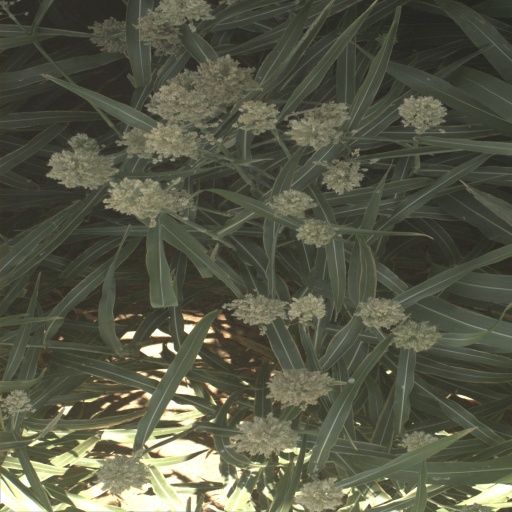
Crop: sorghum